Anupam Roy

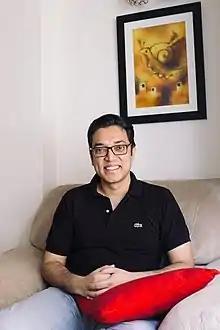
Roy in 2018

Anupam Roy (born 29 March 1982) is an Indian Bengali singer-songwriter, music director, composer, writer, guitarist, playback singer, engineer from Kolkata, India. He made his debut with "Amake Amar Moto Thakte Dao" & "Benche Thakar Gaan", which appeared on the soundtrack of the 2010 Bengali film "Autograph". Since then, he has gone on to compose, write lyrics and sing for many Bengali films.